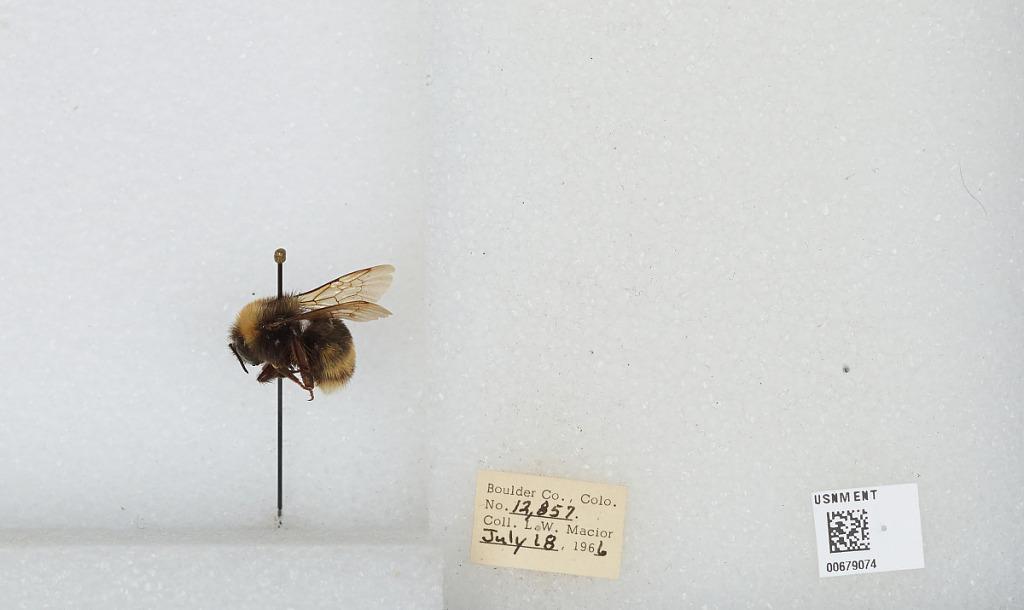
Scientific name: Bombus (Bombus) occidentalis Greene
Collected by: L. Macior
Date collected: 1966-7-18
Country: United States
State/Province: Colorado
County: Boulder
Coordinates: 40.015, -105.27